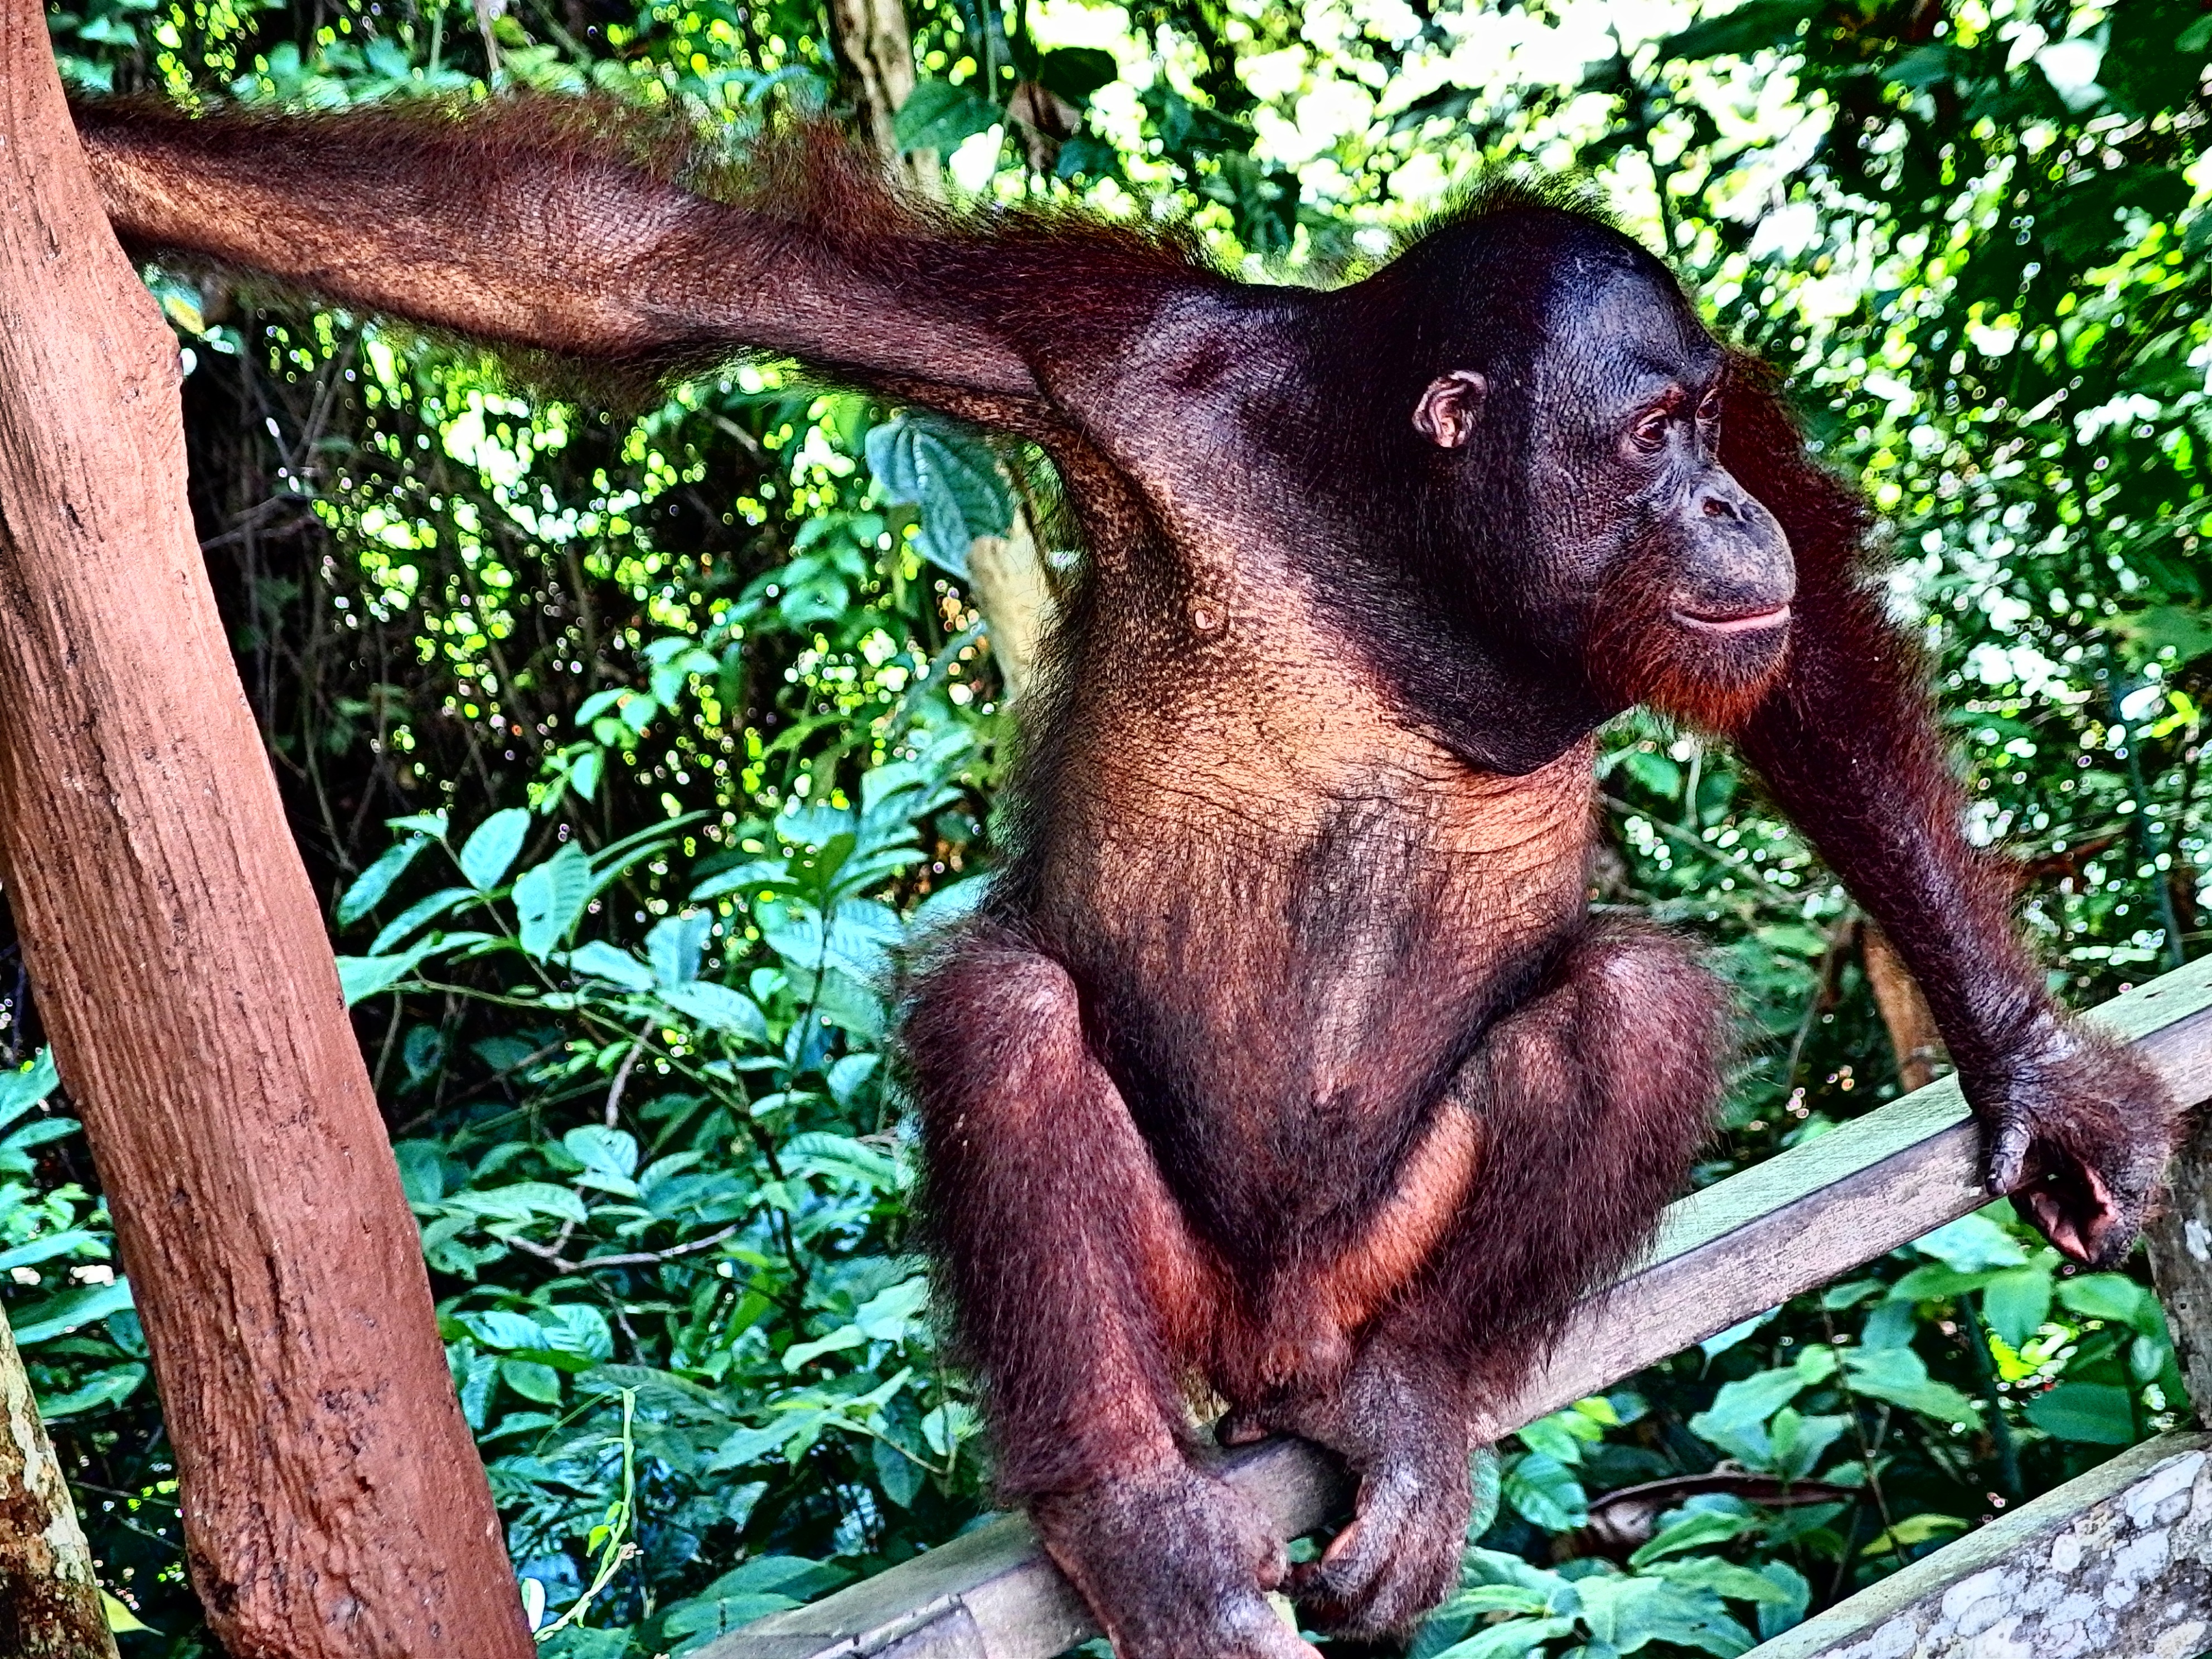
nature, forest, hair, animal, wildlife, wild, zoo, jungle, mammal, monkey, fauna, primate, chimpanzee, chimp, trees, face, orangutan, rainforest, look, vertebrate, great ape, common chimpanzee